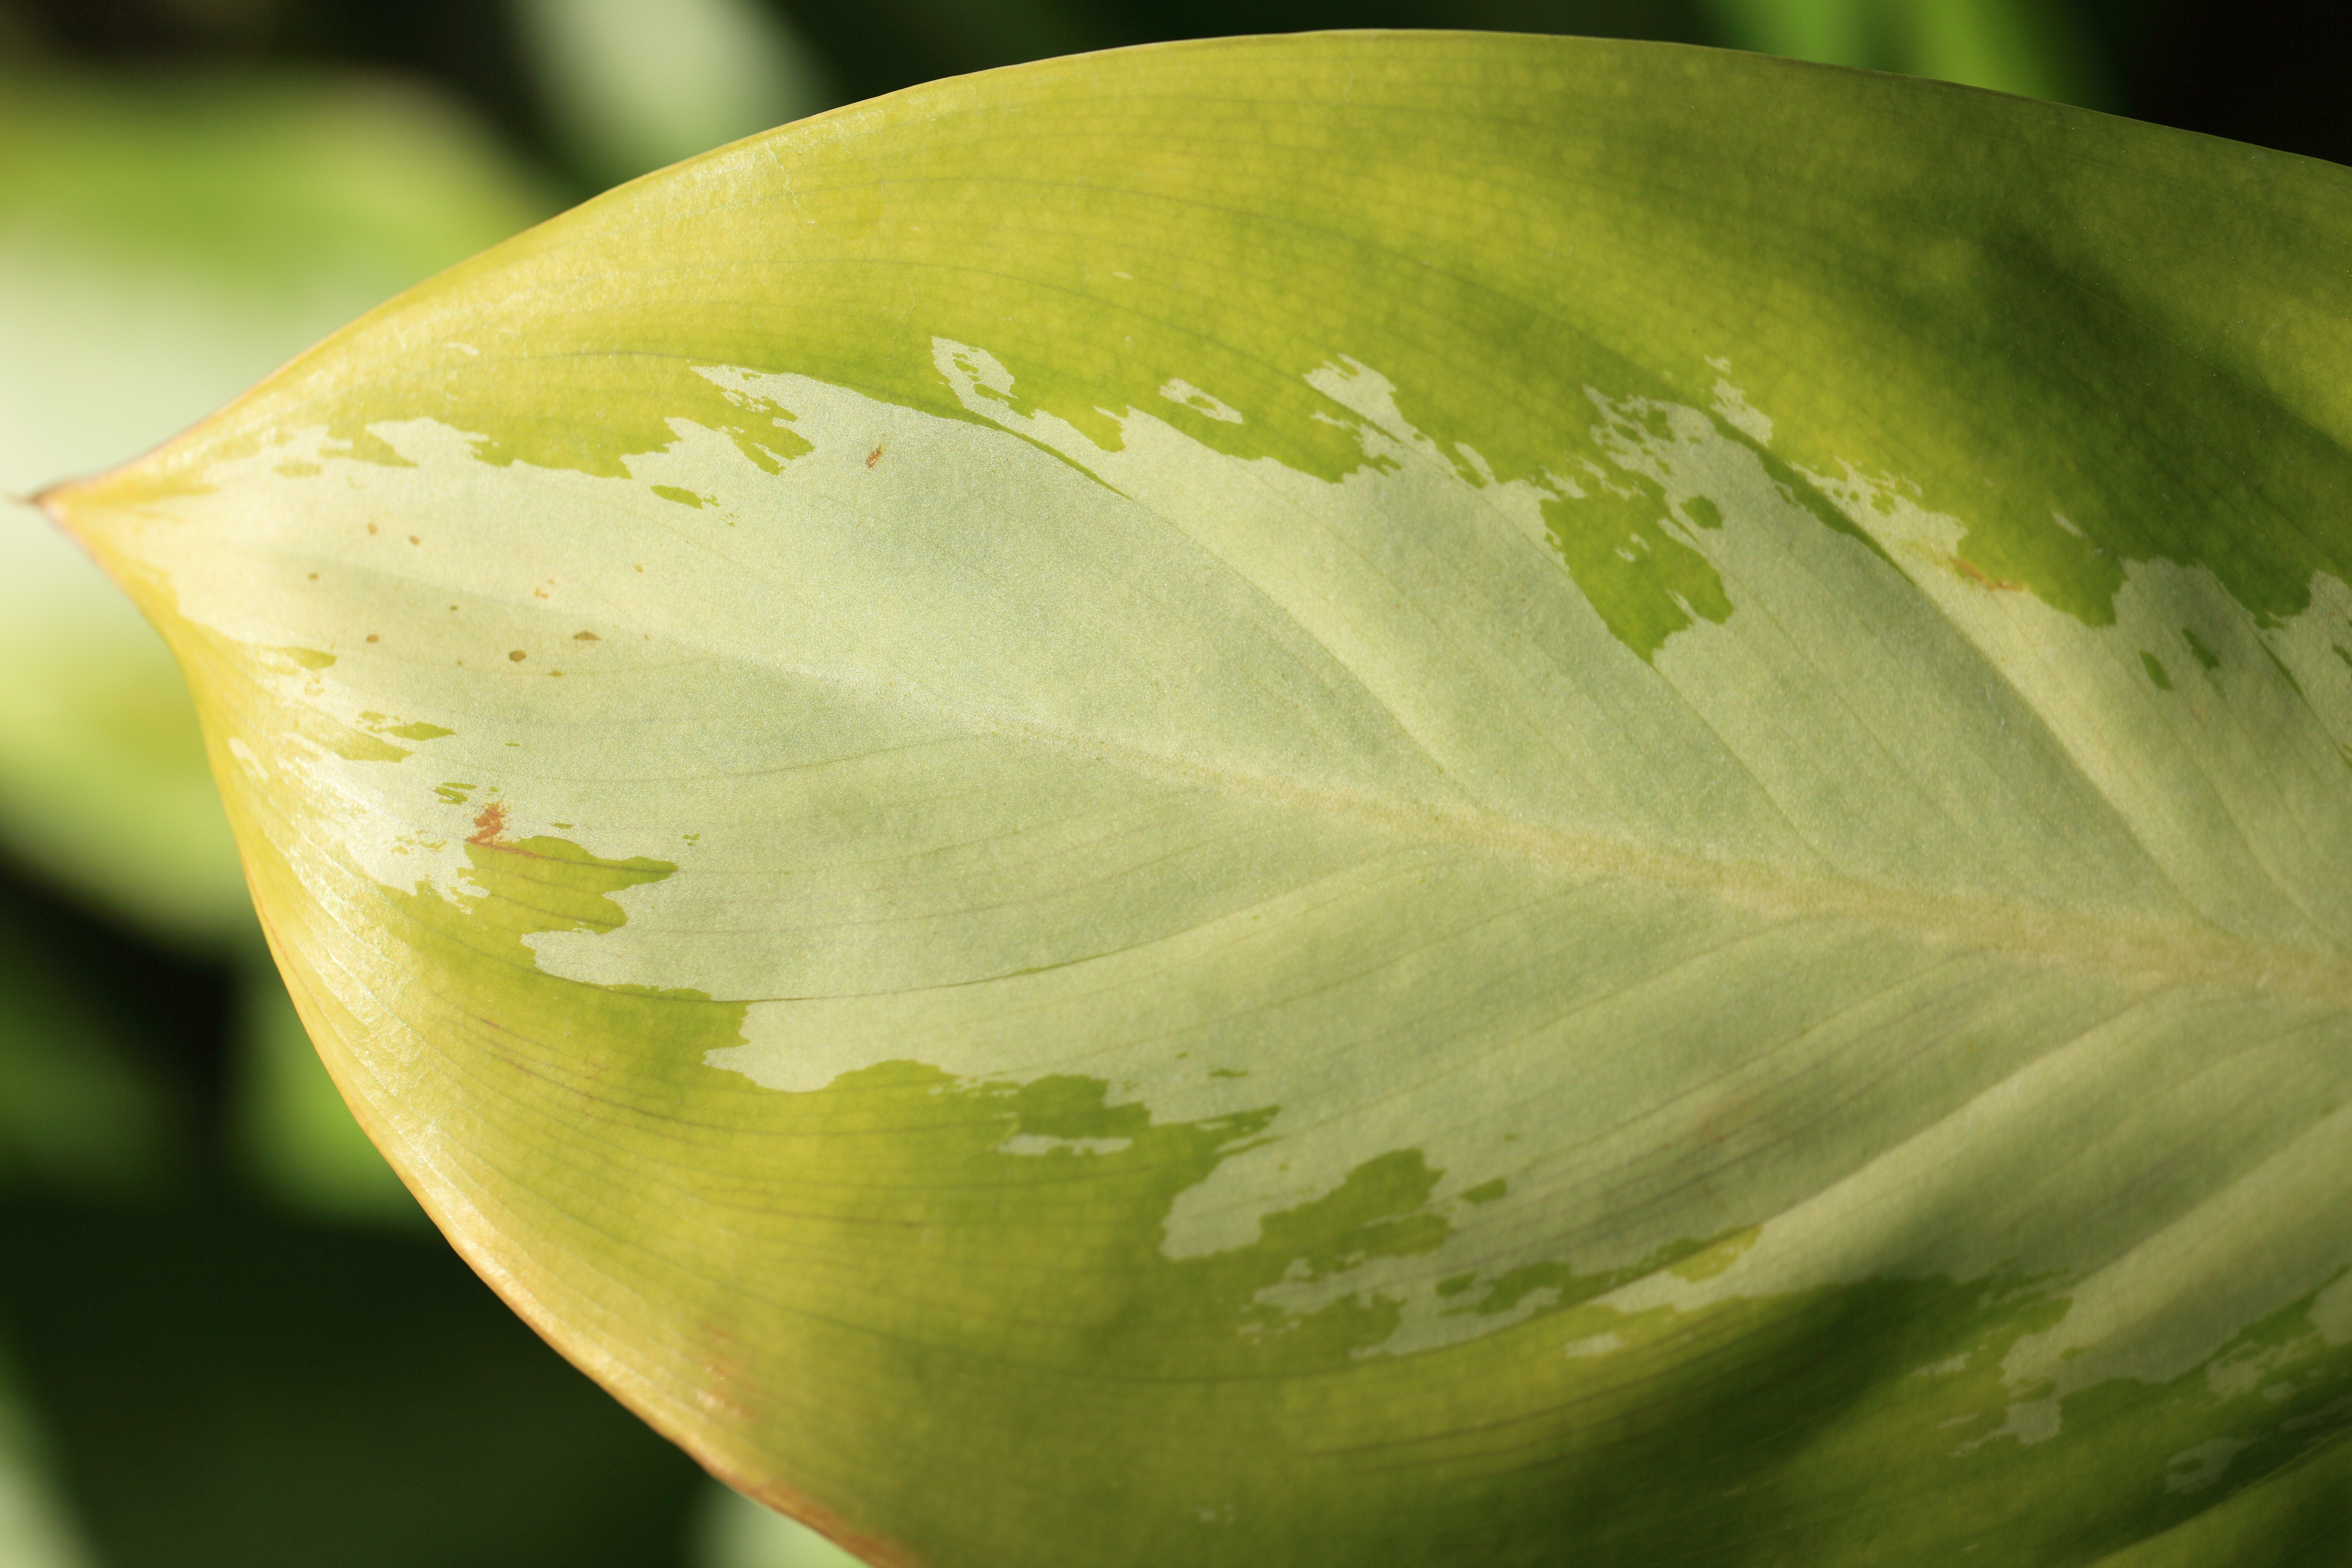
plant, photography, leaf, flower, petal, food, green, high, produce, botany, yellow, garden, flora, botanical, close up, 5d, hires, markii, hi, res, resolution, ibaraki, naka, macro photography, flowering plant, chineseevergreen, aglaonema, crispum, painteddroptongue, taxonomy binomial aglaonemacrispum, plant stem, land plant